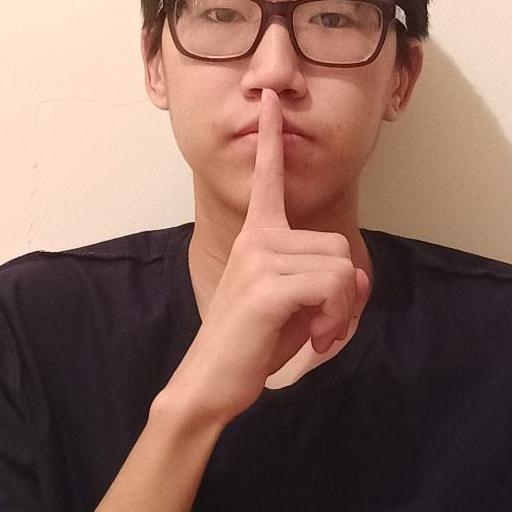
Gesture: mute